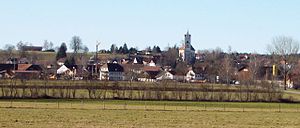
Denklingen / Geografi / Inddeling
Denklingen set fra øst
Denklingen er en kommune i Landkreis Landsberg am Lech, Regierungsbezirk Oberbayern i den tyske delstat Bayern.